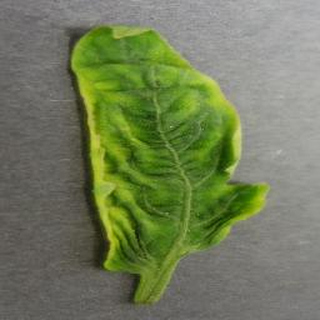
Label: tomato_yellow_leaf_curl_virus